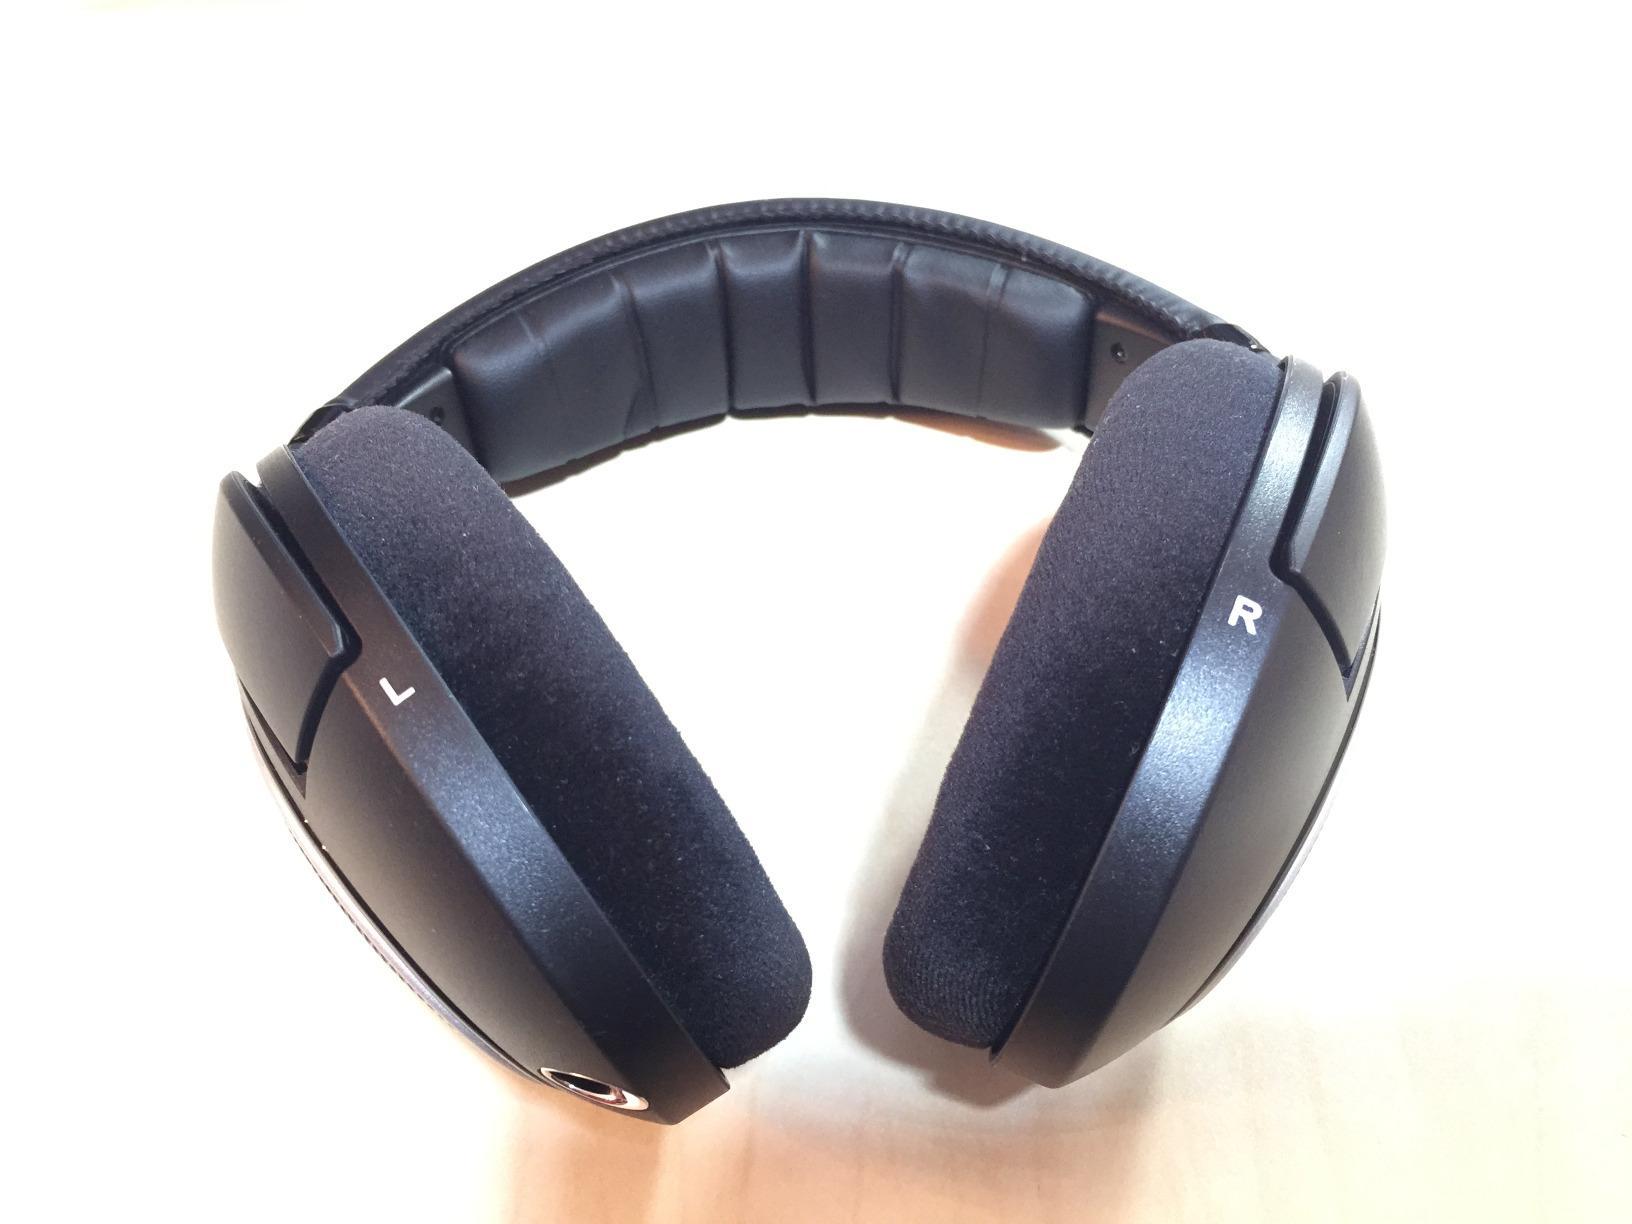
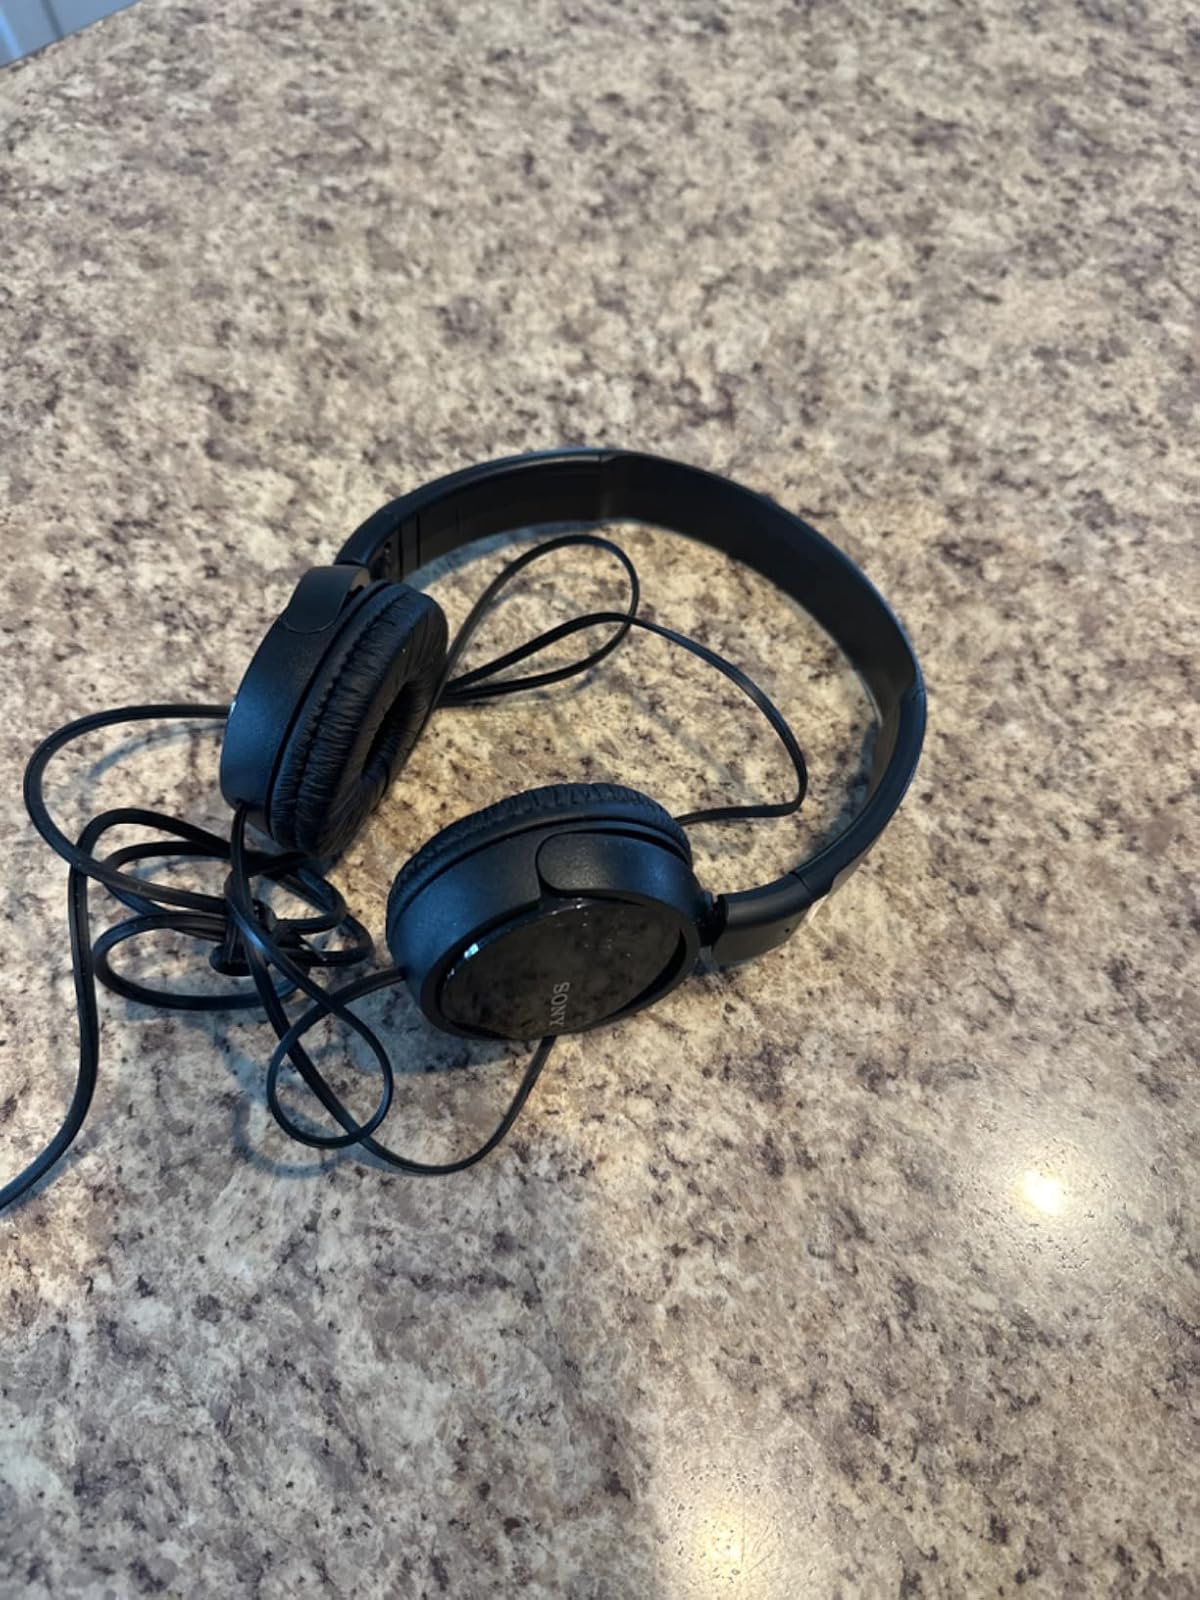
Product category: headphones
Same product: no